List of M*A*S*H characters

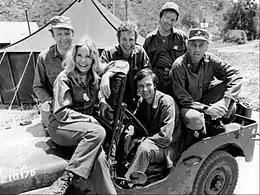
"M*A*S*H" television series cast members c. 1974. Back row: Larry Linville, Wayne Rogers, and Gary Burghoff. Front row: Loretta Swit, Alan Alda, and McLean Stevenson

This is a list of characters from the "M*A*S*H" franchise created by Richard Hooker, covering the various fictional characters appearing in the novel "" (1968) and its sequels "M*A*S*H Goes to Maine" (1971), "M*A*S*H Goes to New Orleans" (1974), "M*A*S*H Goes to Paris" (1974), "M*A*S*H Goes to London" (1975), "M*A*S*H Goes to Vienna" (1976), "M*A*S*H Goes to San Francisco" (1976), "M*A*S*H Goes to Morocco" (1976), "M*A*S*H Goes to Miami" (1976), "M*A*S*H Goes to Las Vegas" (1976), "M*A*S*H Goes to Hollywood" (1976), "M*A*S*H Goes to Texas" (1977), "M*A*S*H Goes to Moscow" (1977), "M*A*S*H Goes to Montreal" (1977), and "M*A*S*H Mania" (1977), the 1970 film adaptation of the novel, the television series "M*A*S*H" (1972–1983), "AfterMASH" (1983–1985), "W*A*L*T*E*R" (1984), and "Trapper John, M.D." (1979–1986), and the video game "M*A*S*H" (1983).